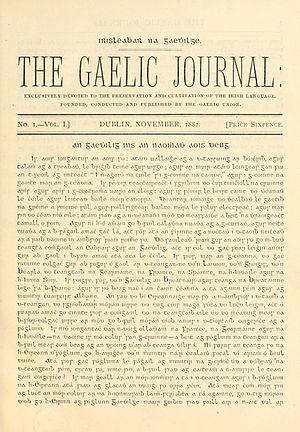
Le renouveau gaélique fut un mouvement de la fin du XIXᵉ siècle qui cherchait à la fois à préserver la langue irlandaise et à réaffirmer la place de la culture gaélique – y compris la musique, les sports, les arts et le folklore irlandais – au sein d'une société irlandaise que l'on croyait sur le point de perdre ce qui lui restait de son identité particulière. Expression du nationalisme romantique, le Gaelic revival peut être rattaché à d’autres mouvements qui existaient dans d’autres pays européens à la même époque.